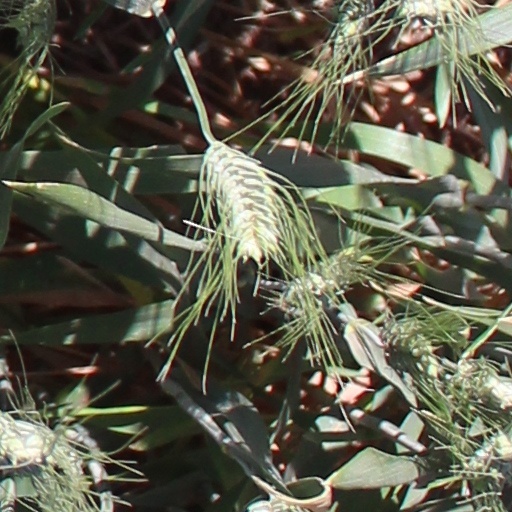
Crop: wheat